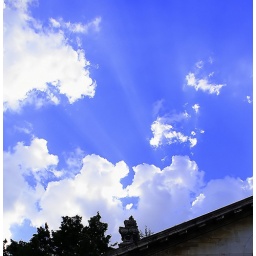
God sleep in his bed of cloud 2